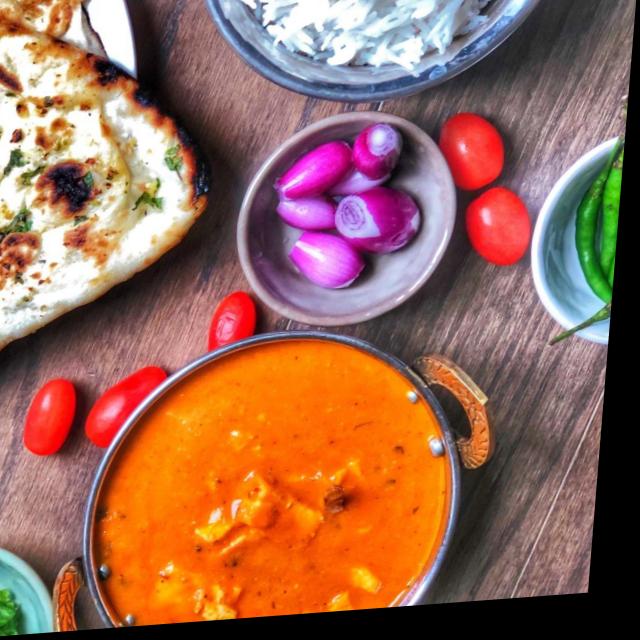
Dish: shahi_paneer